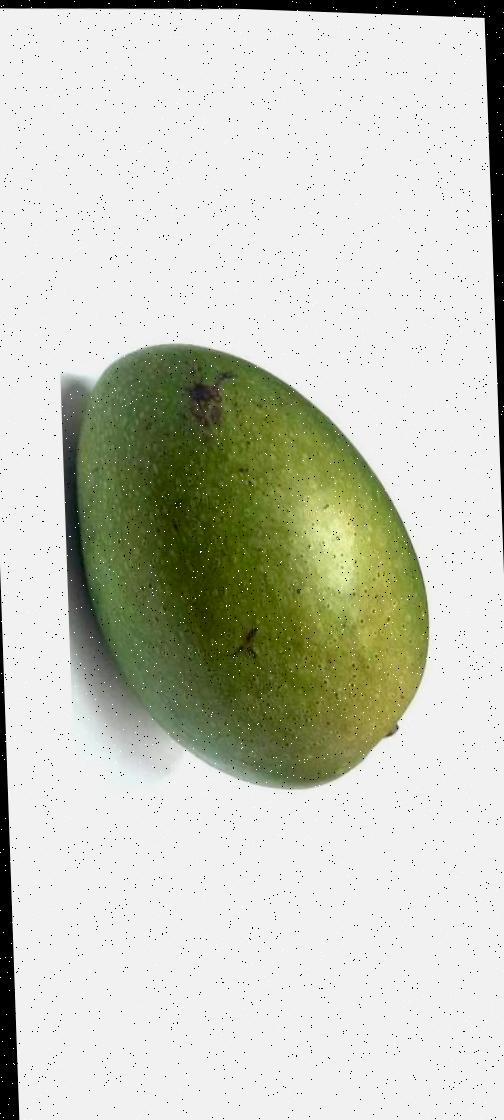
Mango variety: Ashshina Zhinuk